Aber railway station (Gwynedd)

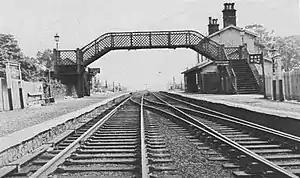
Aber station in 1936, looking east toward Conwy

Aber railway station was a railway station on the North Wales Coast Line in the Welsh county of Gwynedd. Although trains still pass on the main line, the station closed in 1960.